History of El Salvador

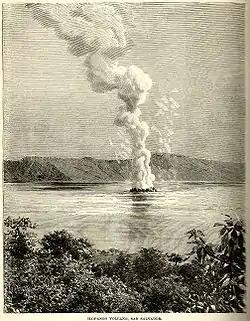
The eruption of Ilopango, 1891

After the Spanish conquest, the region became part of the Captaincy General of Guatemala. Pedro de Alvarado was the first governor, a position he held until his death in 1541. The area was briefly (from 1538 to 1543) under the authority of a short-lived Real Audiencia of Panama, after which most of Central America was placed under a new Real Audiencia of Guatemala. During this period, the region was divided into the province of San Salvador, the province of San Miguel, and the province of Izalcos.